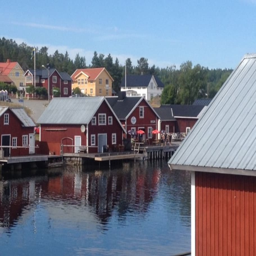
view of boat house from across the bay